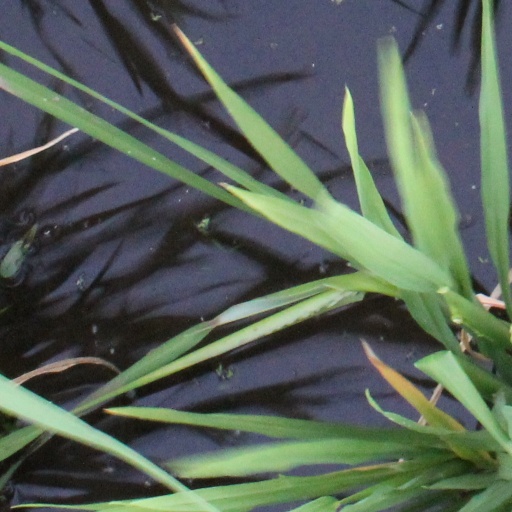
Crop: rice